R. J. Reynolds Memorial Auditorium

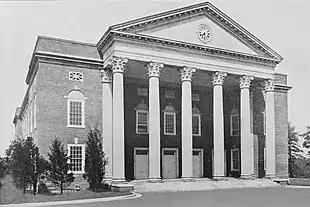

The R. J. Reynolds Memorial Auditorium, located in Winston-Salem, NC, was built 1919–1924 under the direction of architect Charles Barton Keen (designer of the R. J. Reynolds estate, Reynolda House). Keen also designed the adjacent Richard J. Reynolds High School. Both buildings are listed on the National Register of Historic Places.